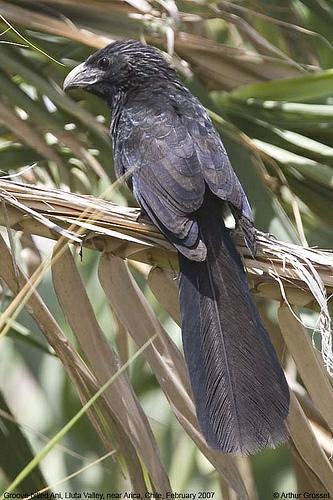
A photo of a groove billed ani